Northbrook, Illinois

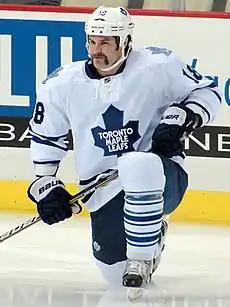
Mike Brown

Northbrook is served by multiple school districts. The elementary school districts Northbrook School District 27, Northbrook School District 28, Northbrook/Glenview School District 30, and West Northfield School District 31 serve and are headquartered in Northbrook. Wheeling Community Consolidated School District 21, headquartered in Wheeling, also serves sections of Northbrook. Sunset Ridge School District 29 in neighboring Northfield also includes portions of Northbrook near Northfield.